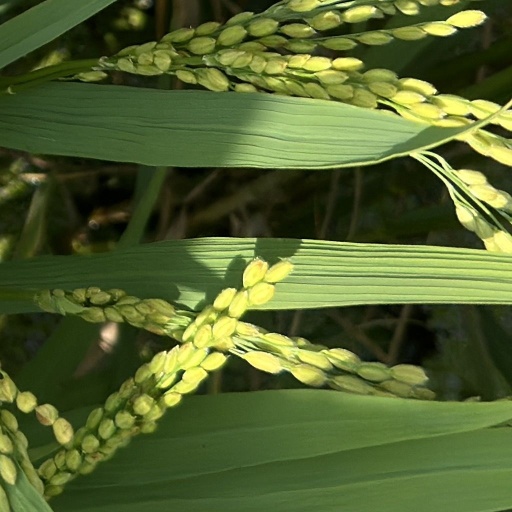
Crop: rice